Federico Andreotti

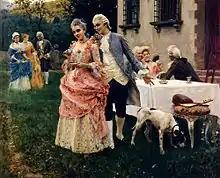
"An Afternoon Tea"

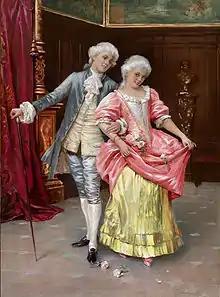
"Rococo Pair"

Andreotti was born in Florence. He initially studied with Angiolo Tricca, Stefano Ussi, and at the Florentine Academy of Fine Arts. At a contest, he won a stipend and ultimately gained an appointment as a professor at the Academy. He was prolific as a painter of canvases in Rome, Florence, and other cities. He painted realistic genre and aristocratic scenes, often in dress from the eighteenth centuries. The elaborate period dress and affected airs give his paintings, sometimes described as "Rococo Revival", a retardataire focus.